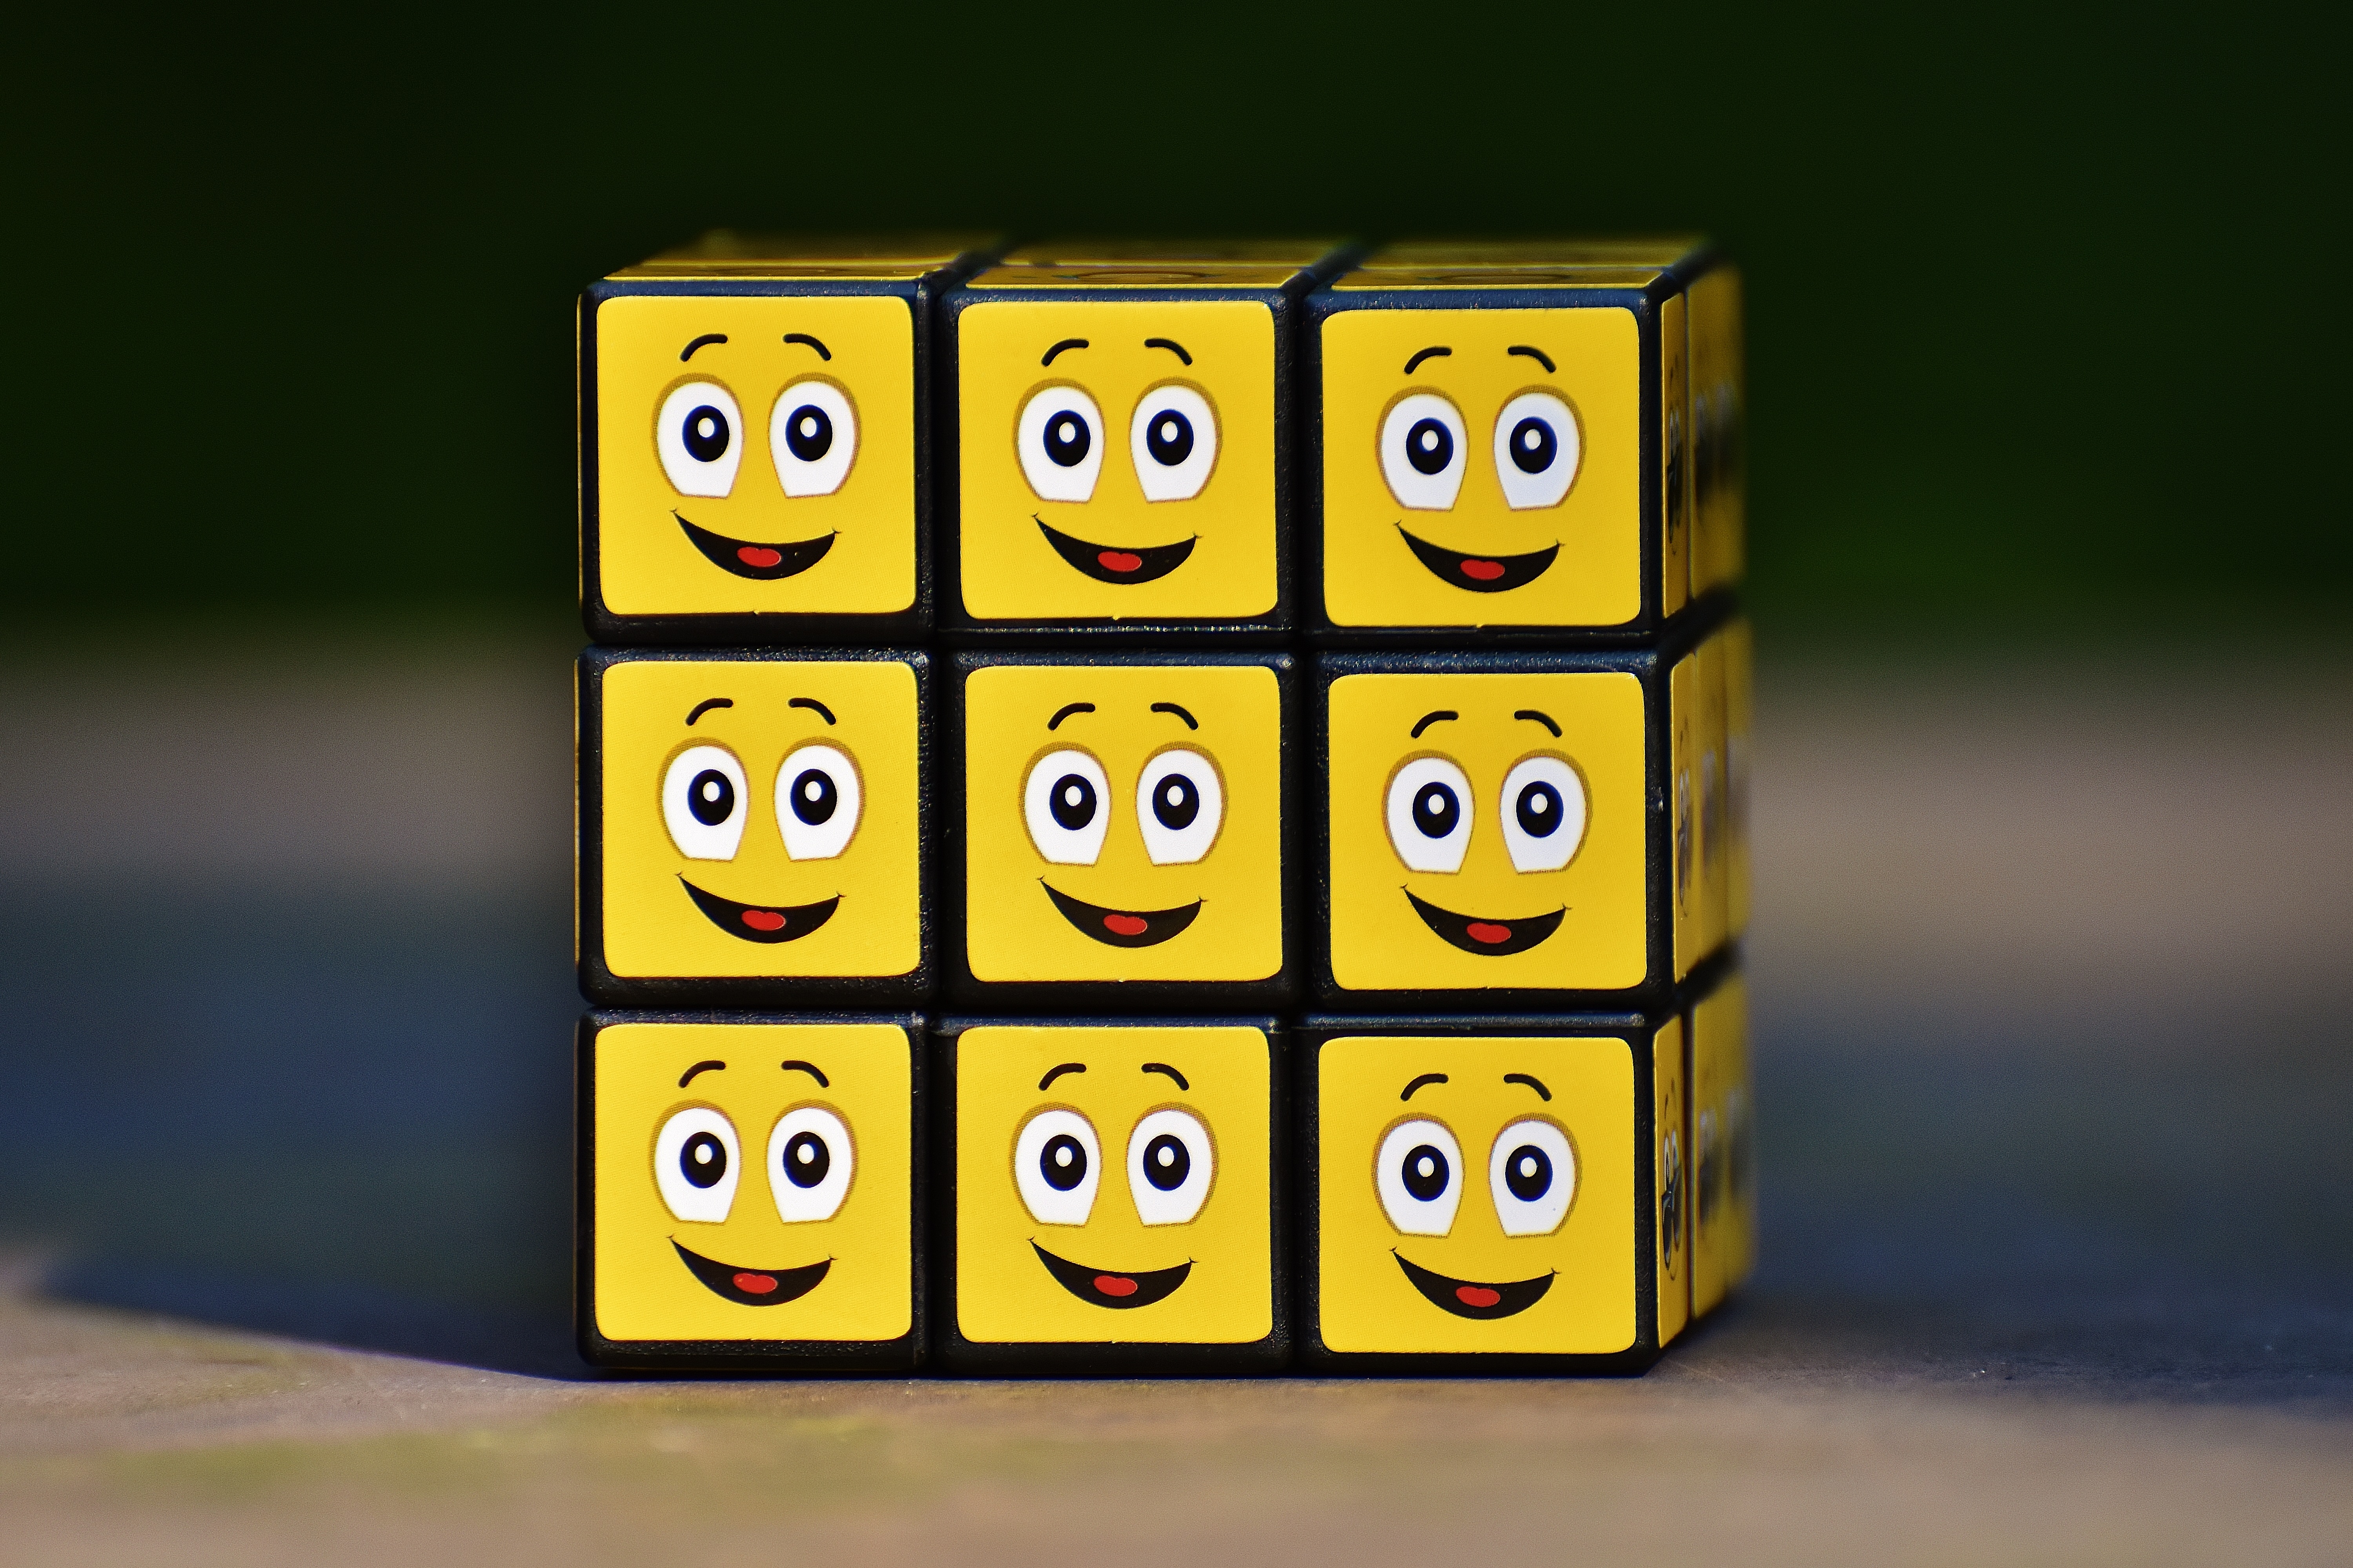
number, yellow, toy, smile, laugh, font, funny, cube, faces, games, mood, emotions, emotion, feelings, cartoon, screenshot, emoticon, smilies, indoor games and sports, tabletop game